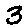
Label: 3